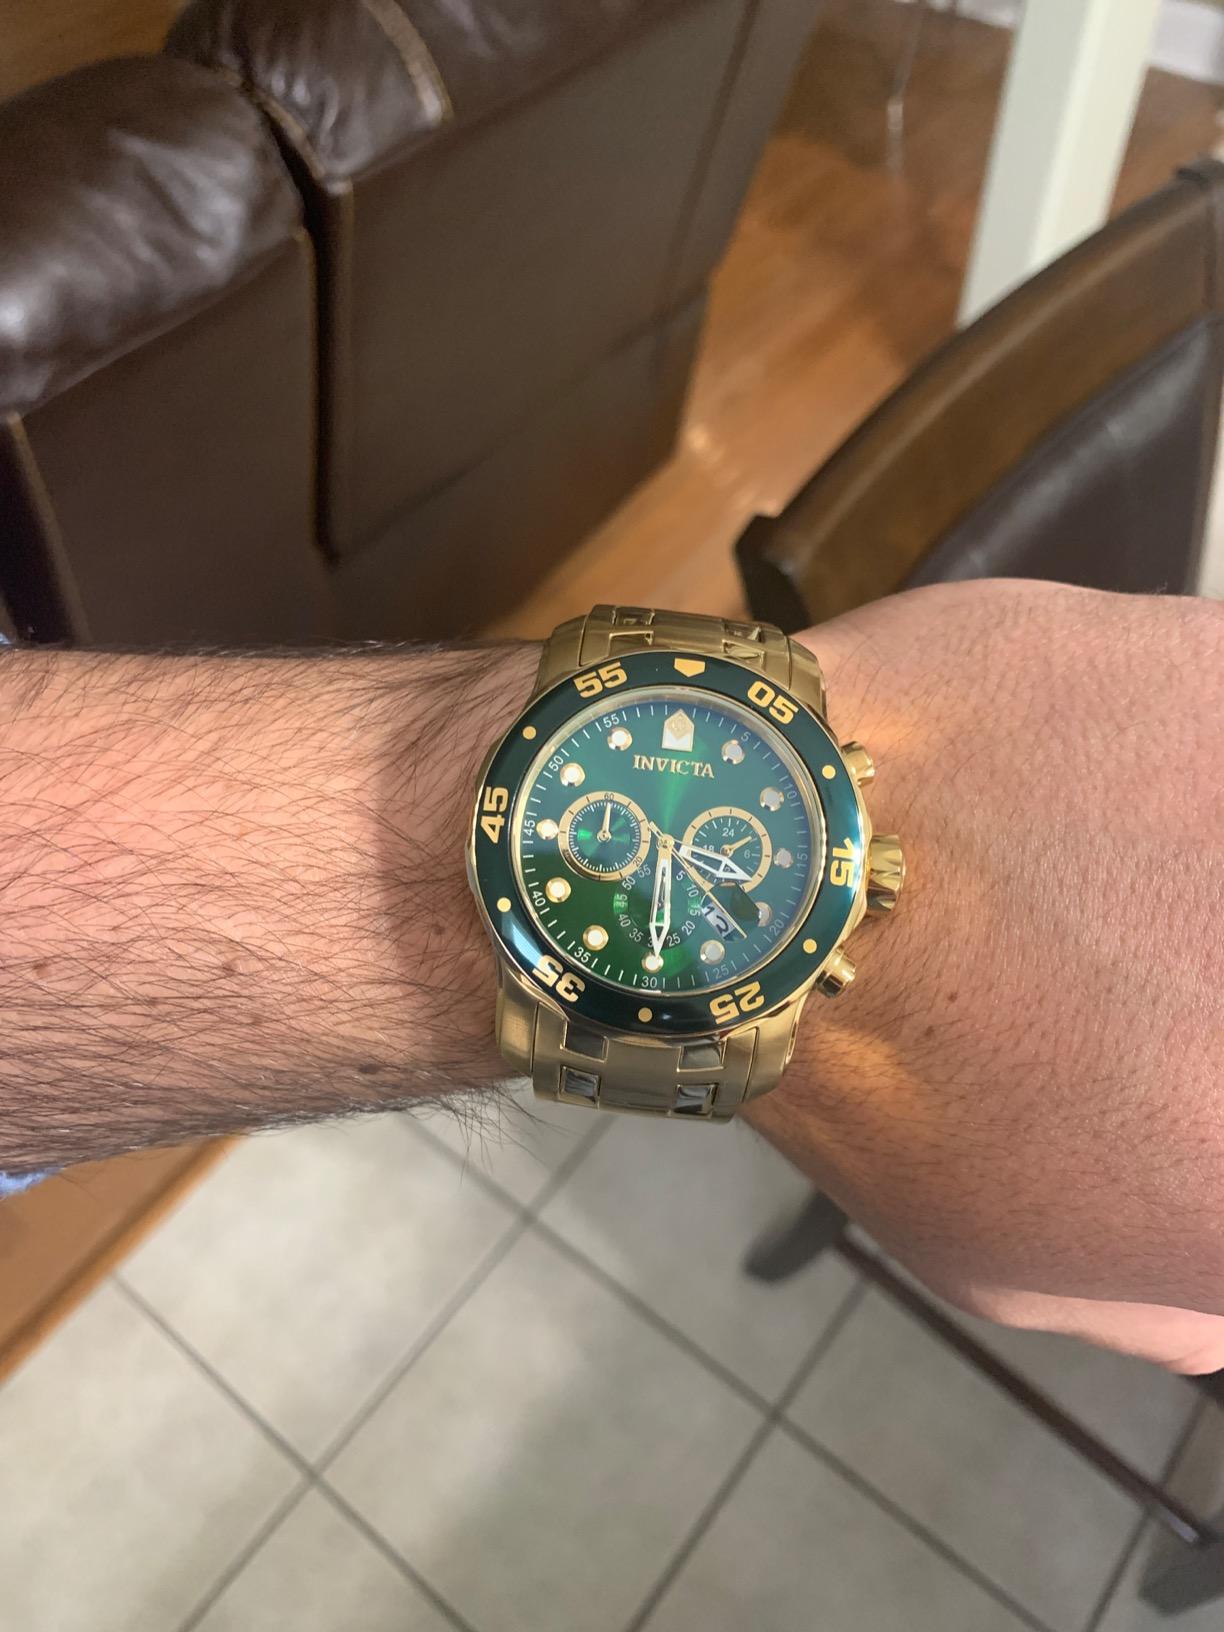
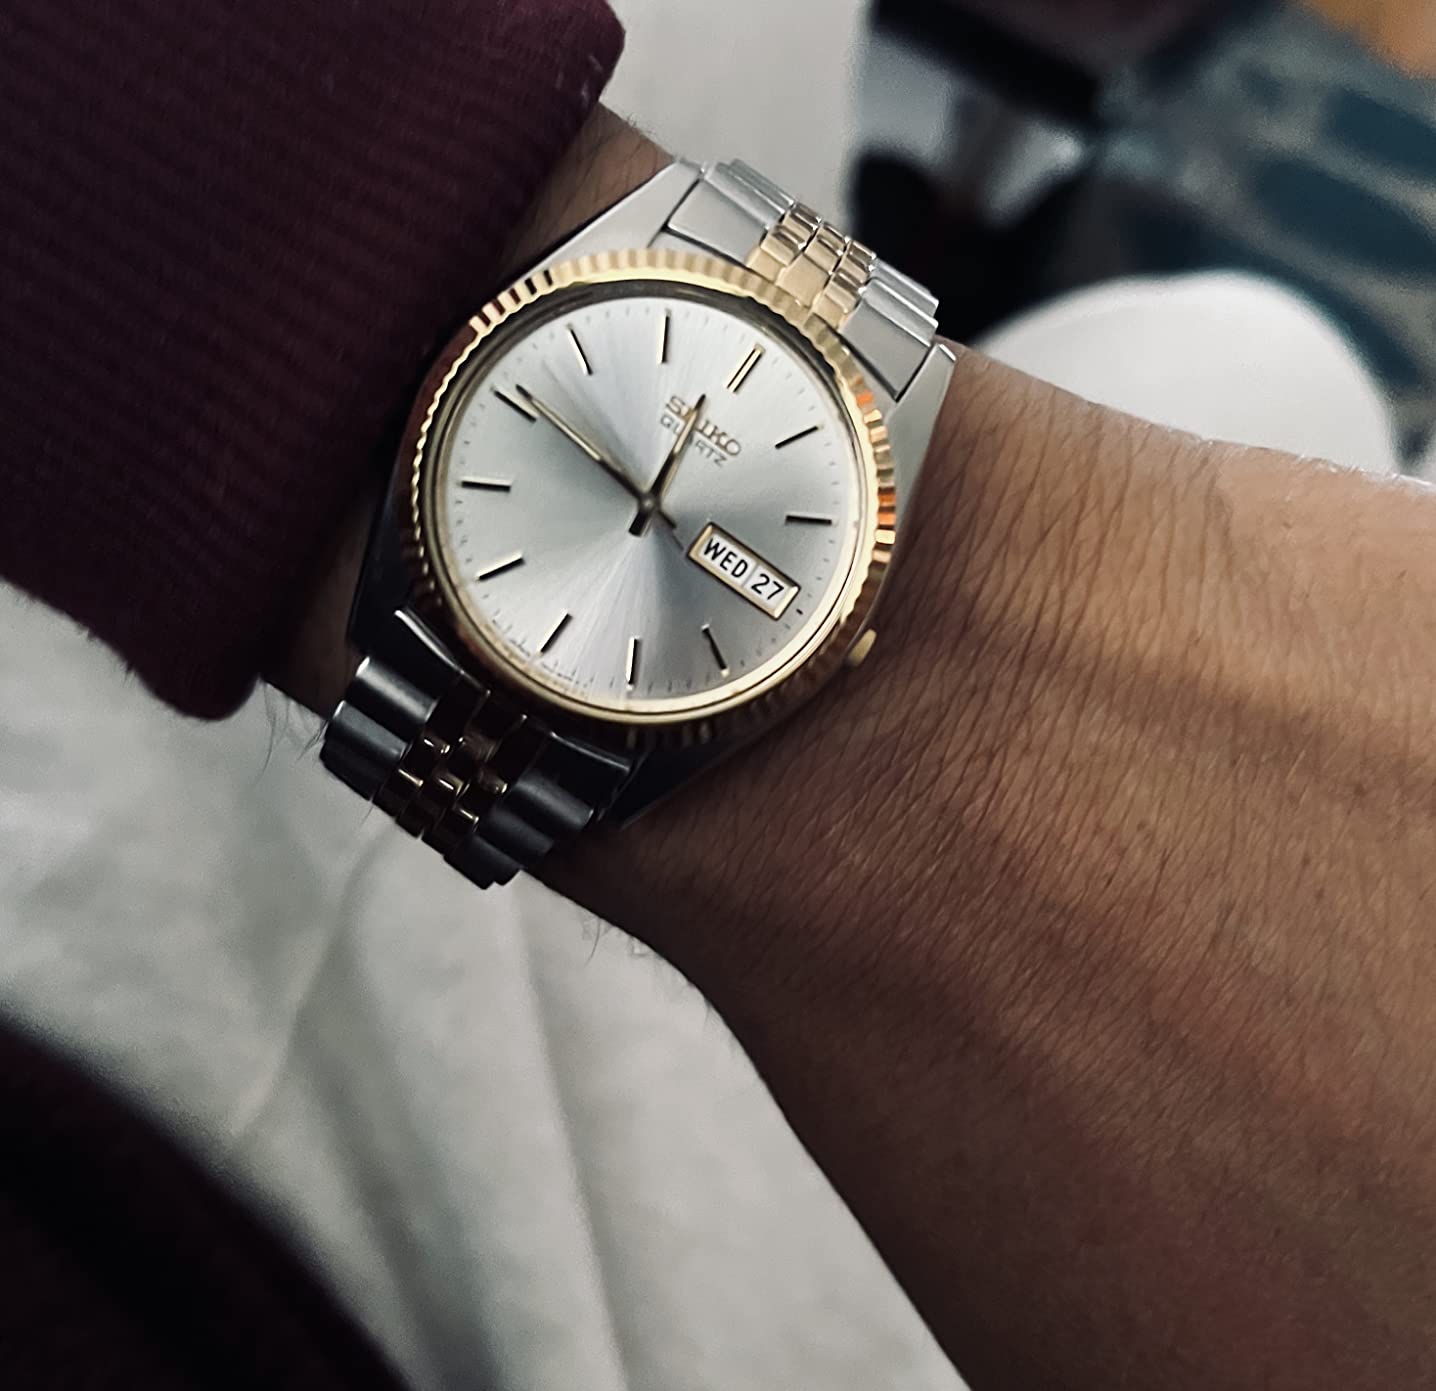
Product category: accessories_watch
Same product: no